Per Magnus Johansson

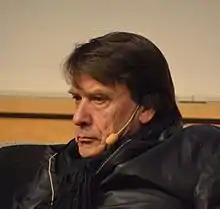
Per Magnus Johansson at Gothenburg Book Fair 2015

Per Magnus Johansson (born 28 September 1950) is a Swedish psychoanalyst, psychotherapist and historian of ideas. Through his research on the history of psychoanalysis in Sweden, Johansson has contributed to the understanding of the heritage of Sigmund Freud and the psychoanalytical movement in the 20th century. Johansson's psychoanalytical training took place in Paris, where he completed a training analysis with Pierre Legendre. On Pierre Legendres passing in March 2023, Johansson published an obituary in French, Italian and Swedish describing Legendres contributions to the Freudian legacy.